Question: Please indicate a possible affordance area of swing_golf_clubs that can be used for swinging
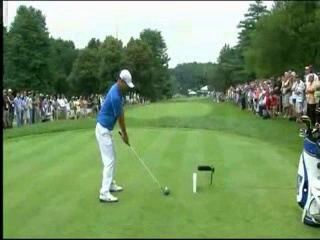
Answer: [122.937, 138.782, 146.27, 165.872]